Grain in Ear

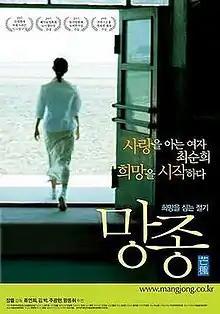
"Grain in Ear" poster (2005)

Grain in Ear is a 2005 Chinese film written and directed by Korean Chinese filmmaker Zhang Lü. The title refers to the solar term in the traditional calendars of China and Korea.